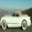
Label: automobile